Samuel Howell

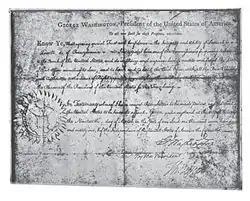
President George Washington's Commission appointing Samuel Howell a Commissioner of the Bank of the United States dated March 19, 1791

Alexander Hamilton arranging for the commissions to be signed by President Washington: